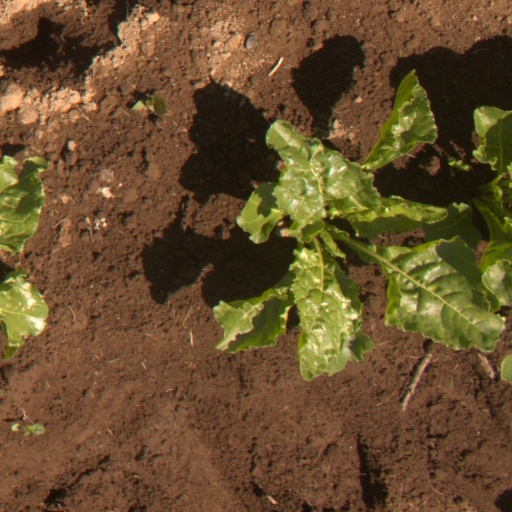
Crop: sugar beet